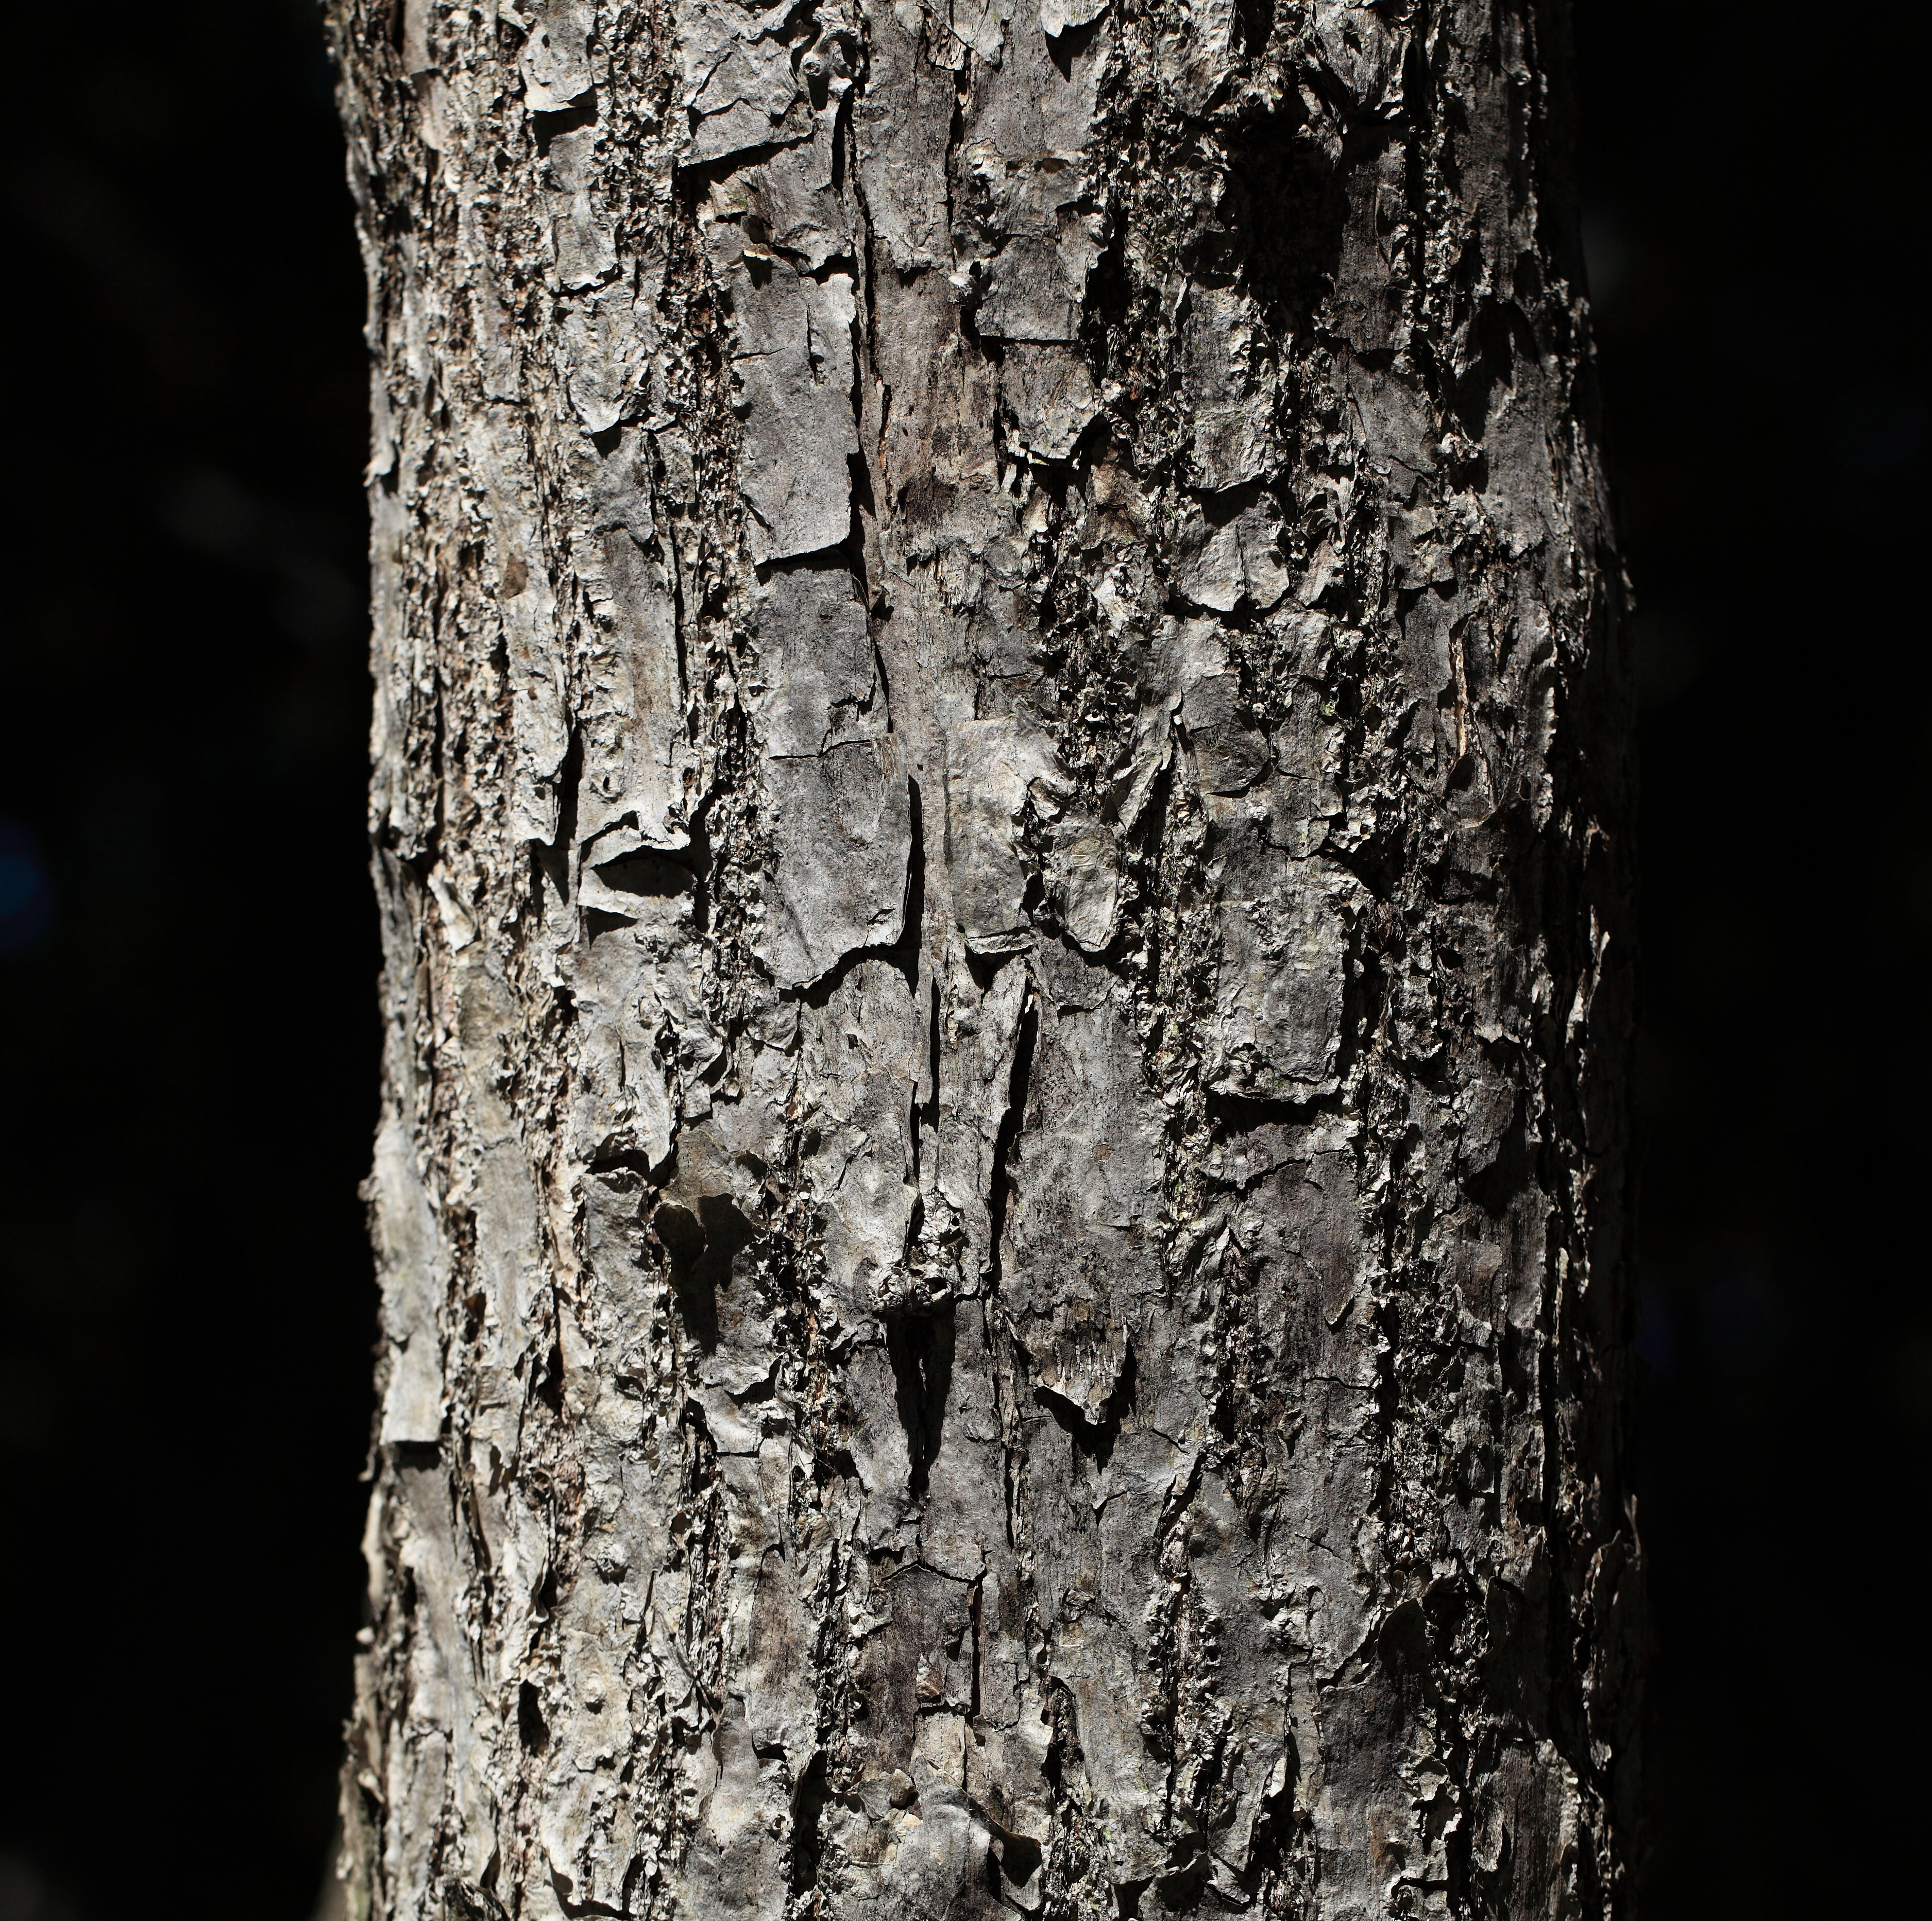
tree, nature, branch, plant, wood, texture, leaf, flower, trunk, high, birch, soil, close up, 5d, hires, markii, hi, res, resolution, flowering plant, plant stem, woody plant, land plant